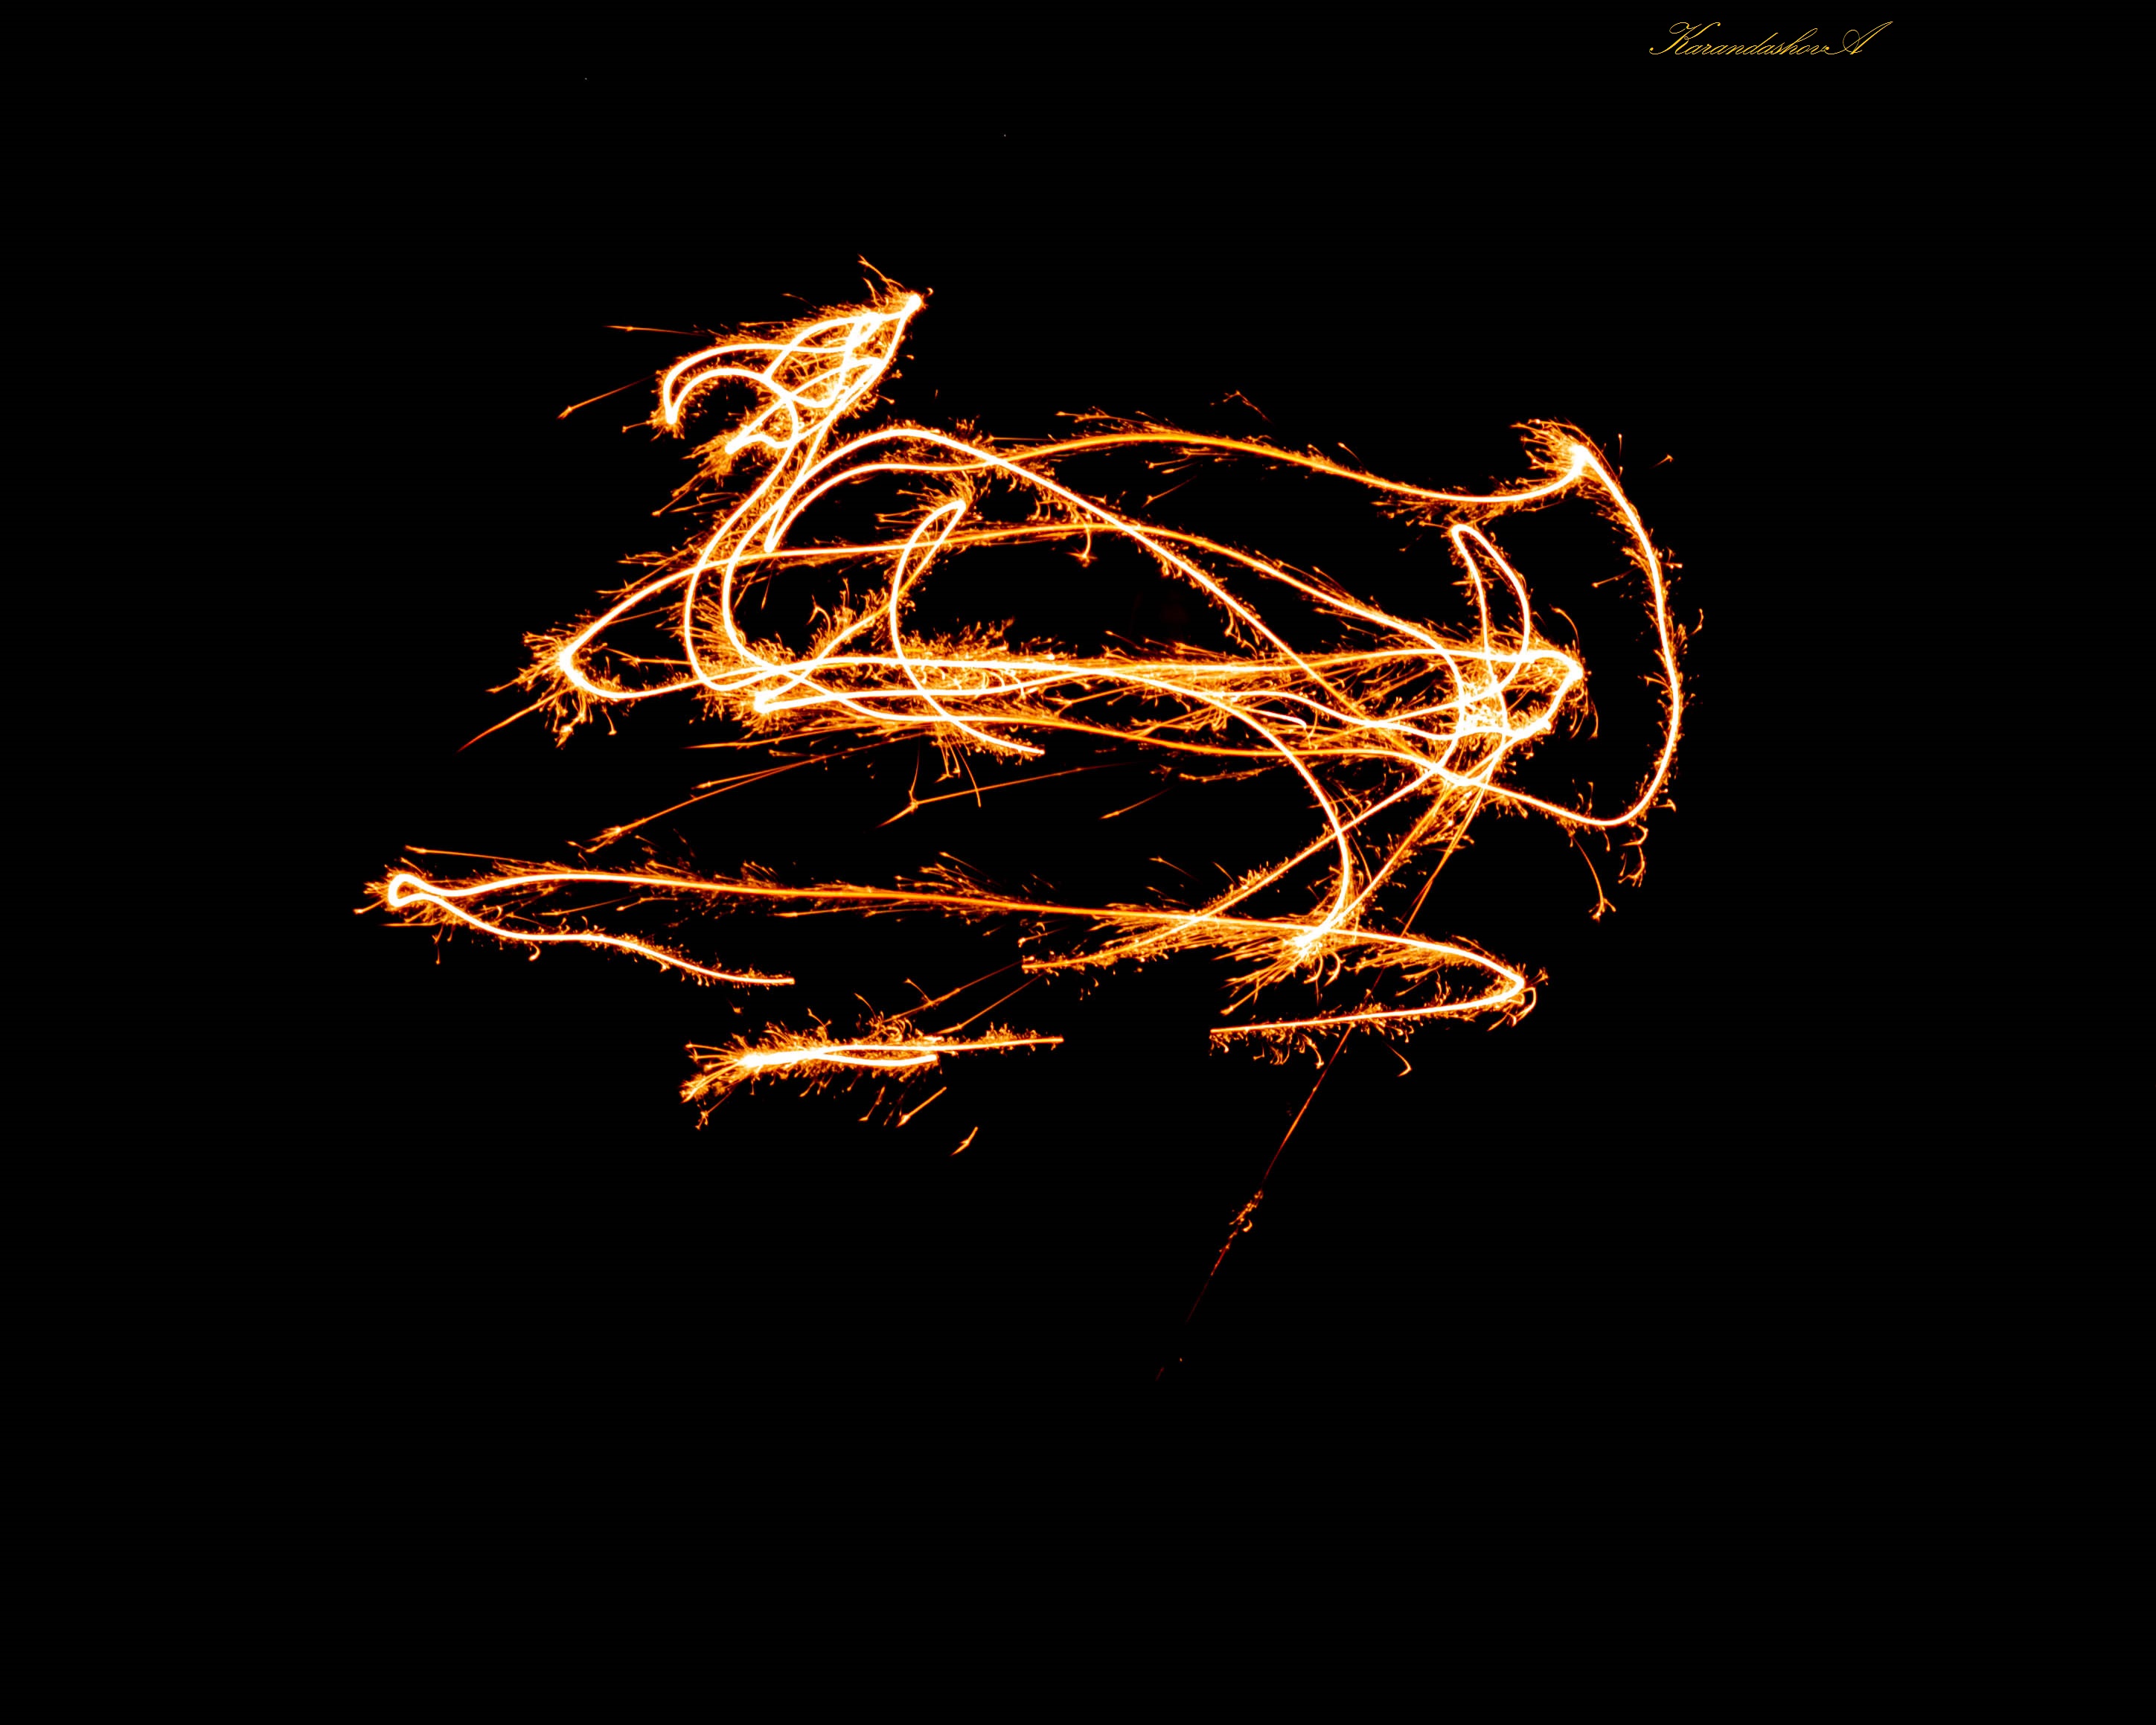
lights, light, lighting, heat, darkness, font, night, photography, space, graphics